Urban planning in Africa

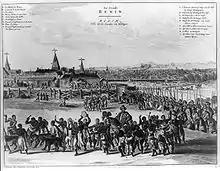
Benin City pre-colonization

As the term urban spatially implies the notion of density in human habitation, the term can also be applied then to indigenous nomadic African societies, like the San People of the Kalahari Desert, or the Aka, Efé and Mbuti people of central Africa. When considering the legitimacy of their relatively impermanent settlements, they are then revealed as some of the most well-planned urban areas in the world, as ephemeral as they may be. Their settlements require careful planning of three to thirty families, whose power is split relatively equally among one another. Different groups also adopt certain sets of planning standards. For example, the San People adopt an east axis from which older, then younger single men inhabit dwellings farther east from the main settlement.